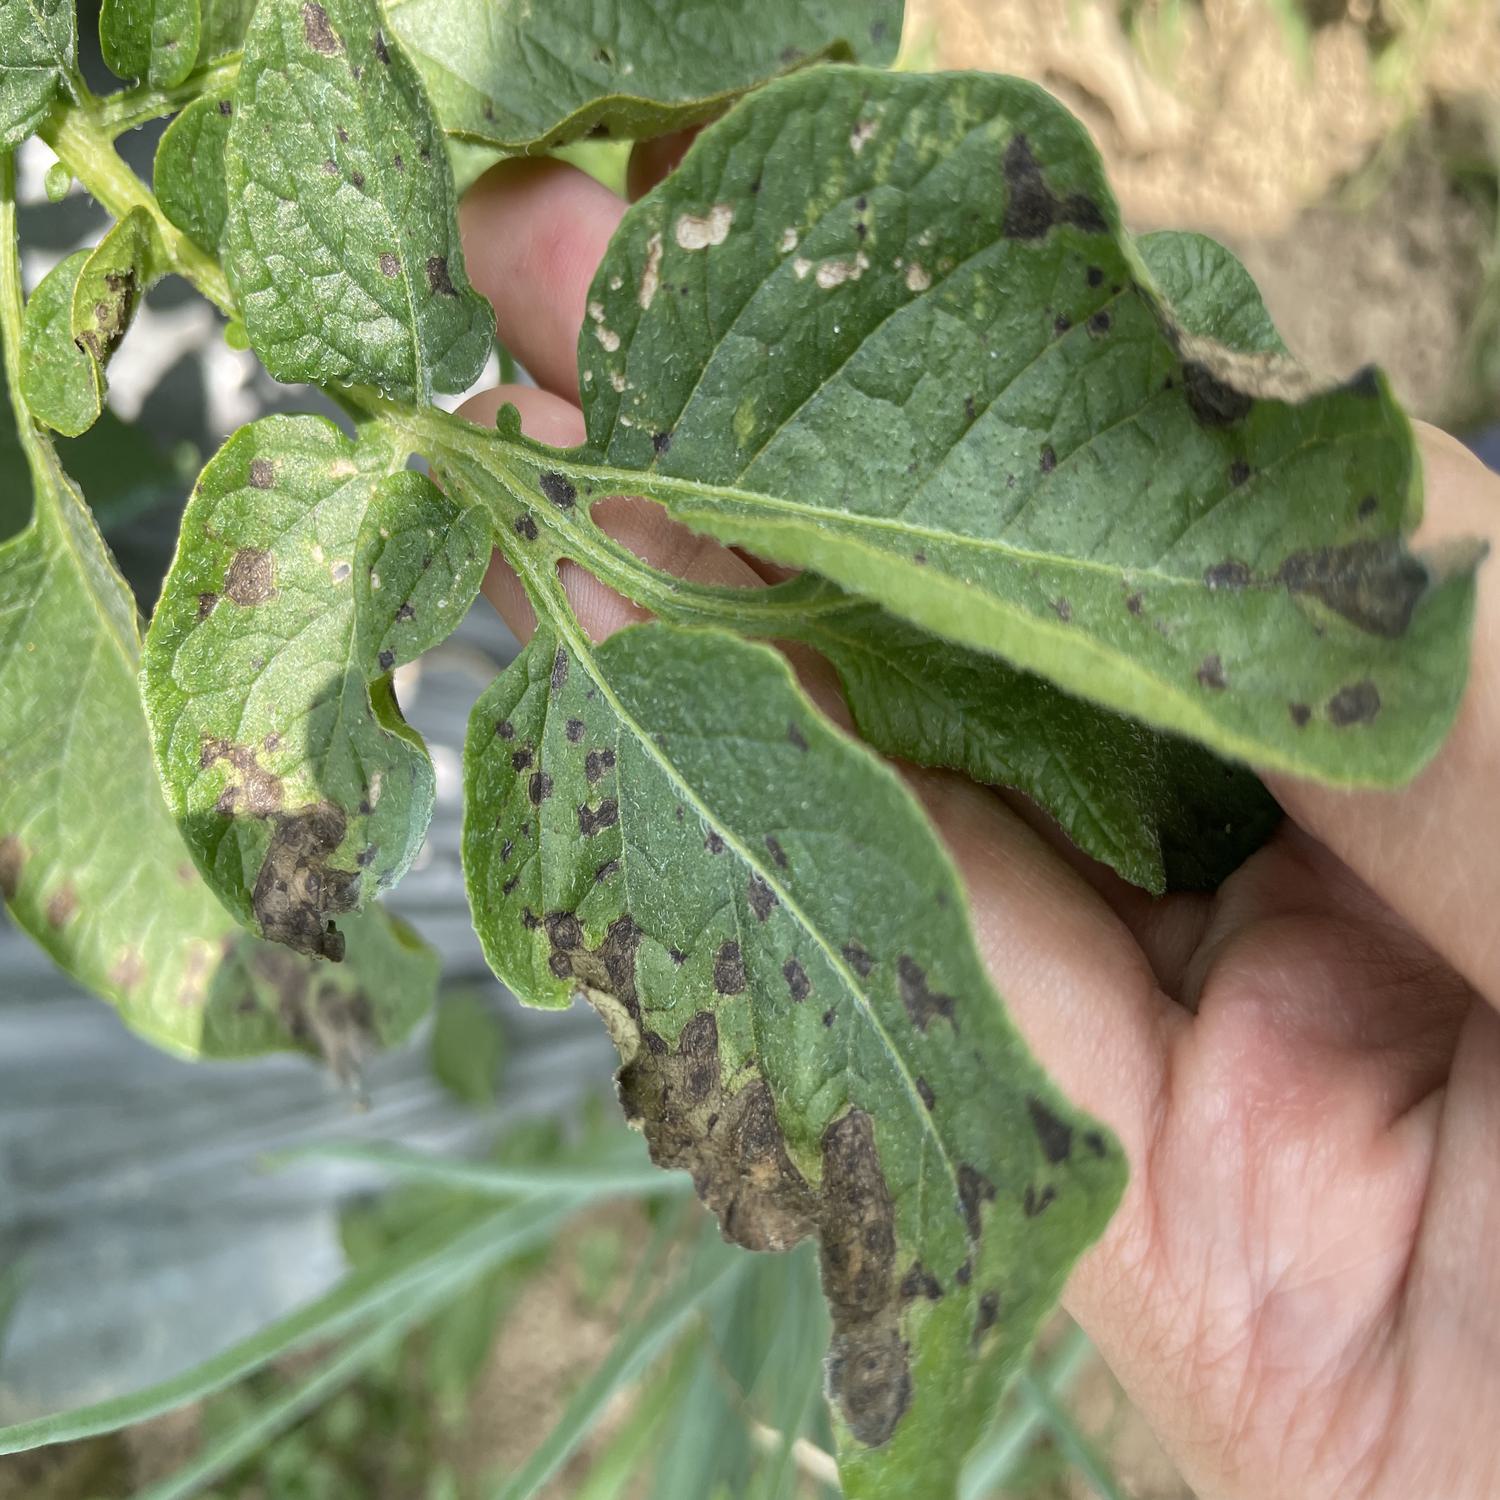
Label: Fungi